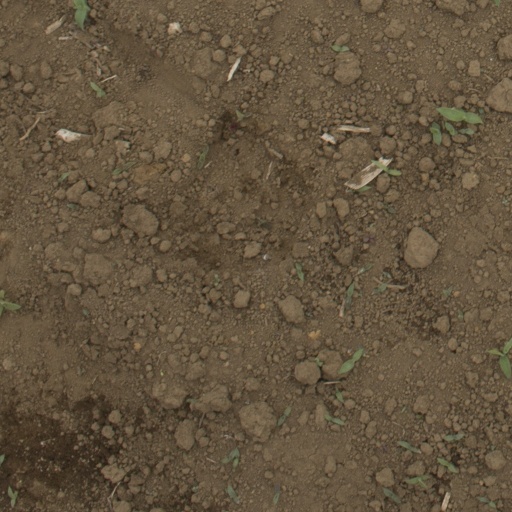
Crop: Jerusalem artichoke